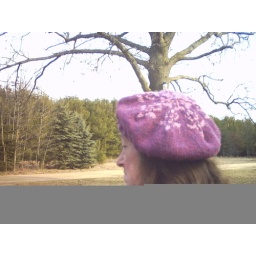
barrette in white with blue pony beads